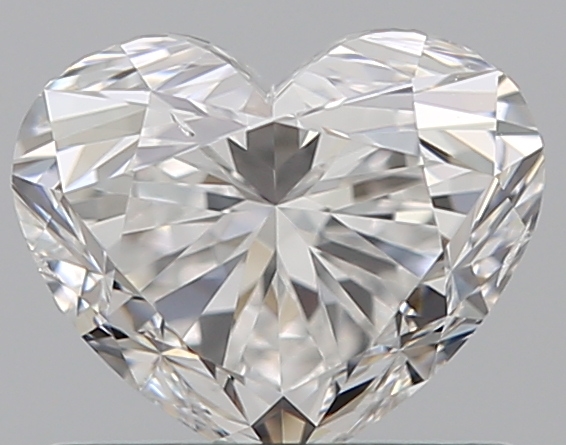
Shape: heart
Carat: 0.7
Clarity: SI1
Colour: F
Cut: VG
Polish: EX
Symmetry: VG
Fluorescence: N
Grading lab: GIA
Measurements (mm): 5.02 x 6.03 x 3.73